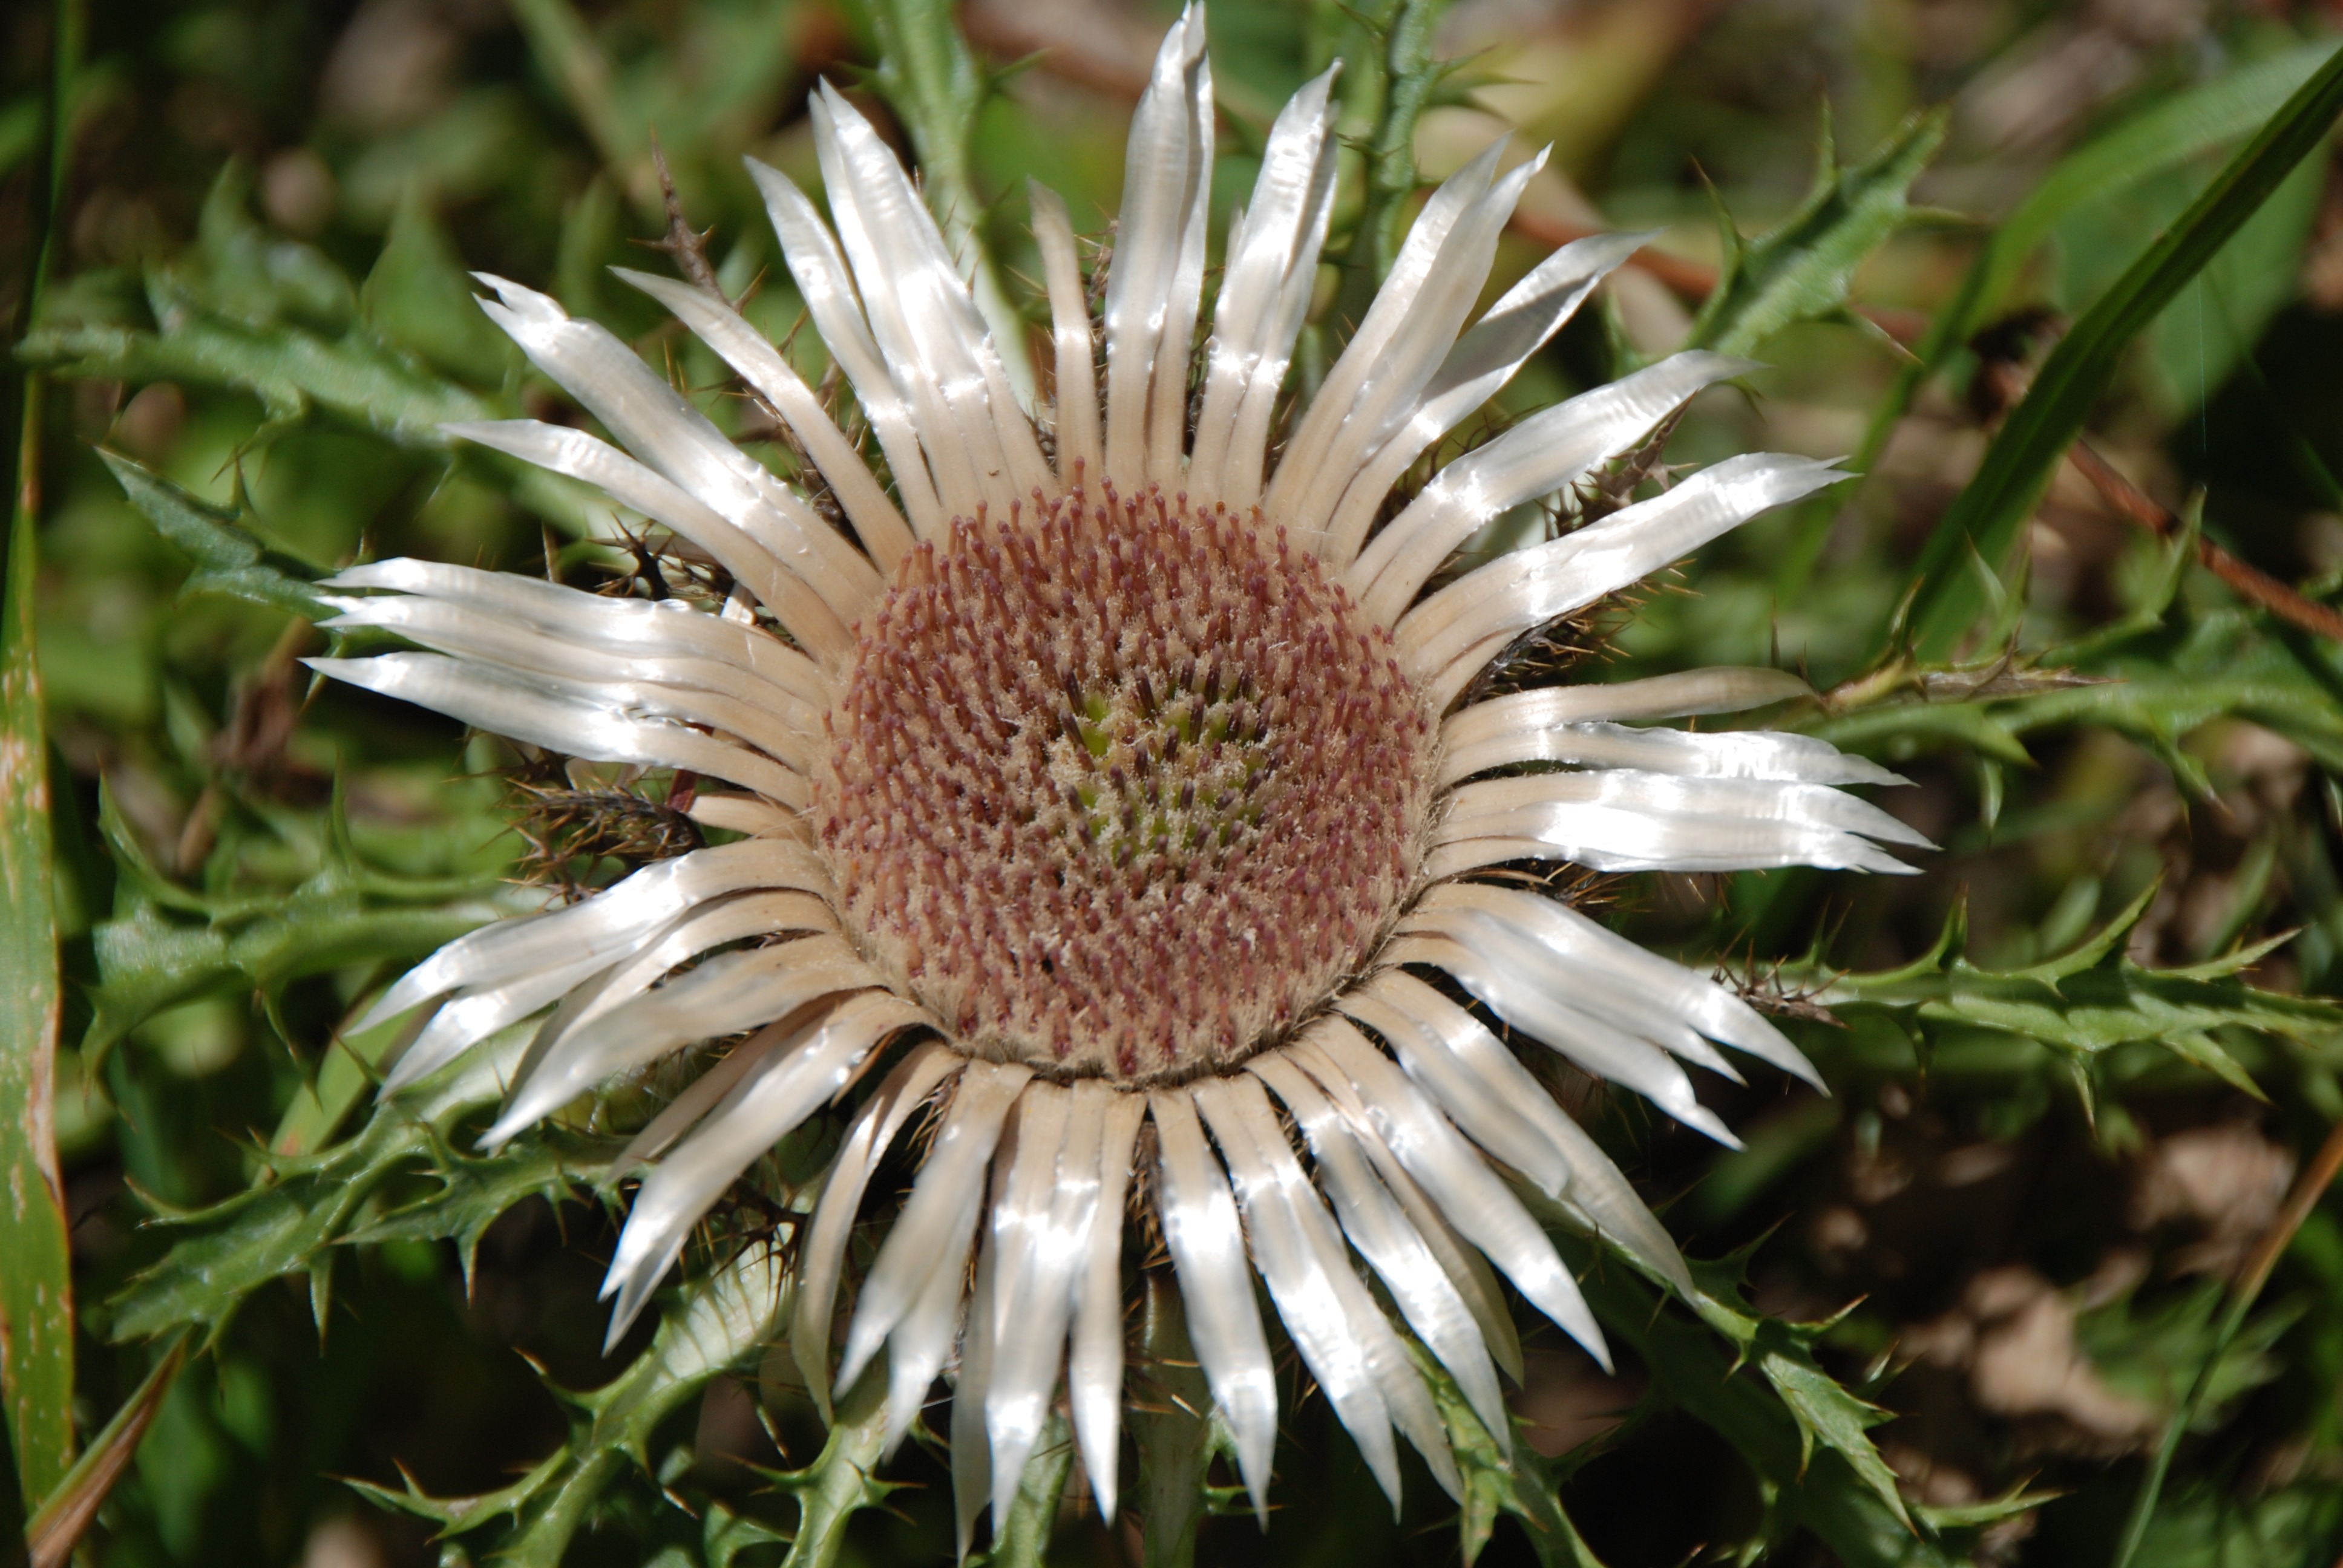
nature, prickly, plant, flower, petal, daisy, botany, close, flora, wildflower, close up, thistle, coneflower, silver thistle, macro photography, flowering plant, daisy family, almen, oxeye daisy, land plant